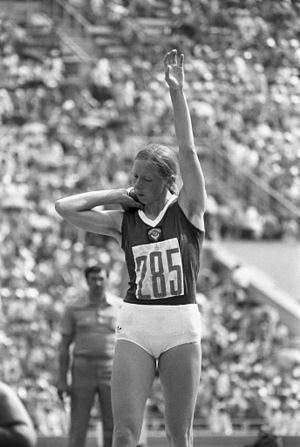
Olga Aleksandrovna Rukavishnikova est une athlète soviétique qui pratiquait le pentathlon.